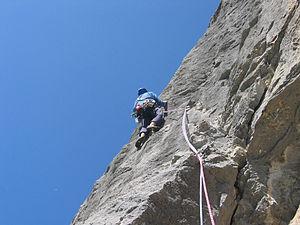
L4 Superbe longueur en 6b+